Dabney Cosby

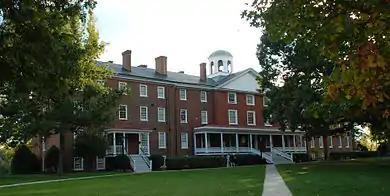
Venable Hall at Hampden–Sydney College, designed by Cosby (1824–1830)

Dabney Cosby (c. 1793 – August 1862) was an American architect, slaveowner, and builder active primarily in Virginia and North Carolina. His earliest known work dates to the 1820s; he is known to have been active until the time of his death.